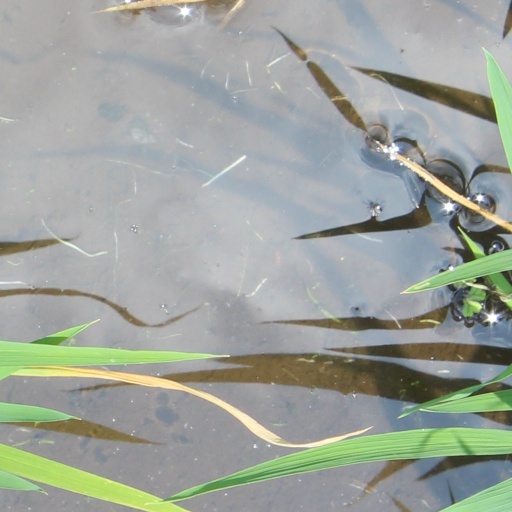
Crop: rice